Question: Who is wearing sunglasses?
Tambaya: Waye yasa tabarau?
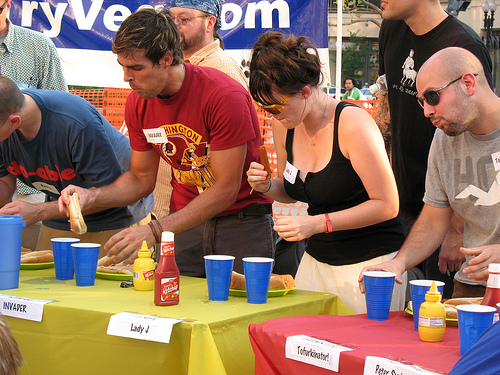
Answer: Man on right.
Amsa: Mutumin ɓarin dama.